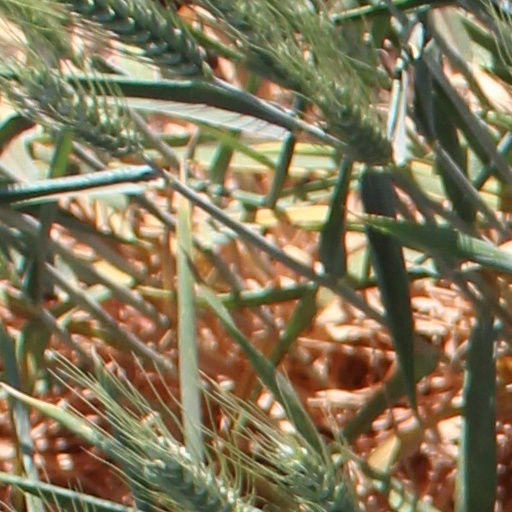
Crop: wheat